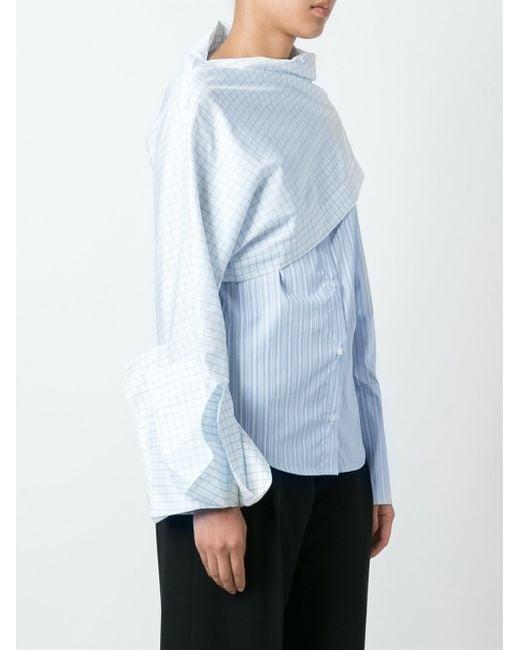
Streetstyle Damen dekonstruiertes weißes und blaues Button-Down-Langarmhemd mit weißen Knöpfen und schwarzer loser Hose